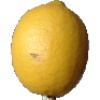
Label: Lemon 1